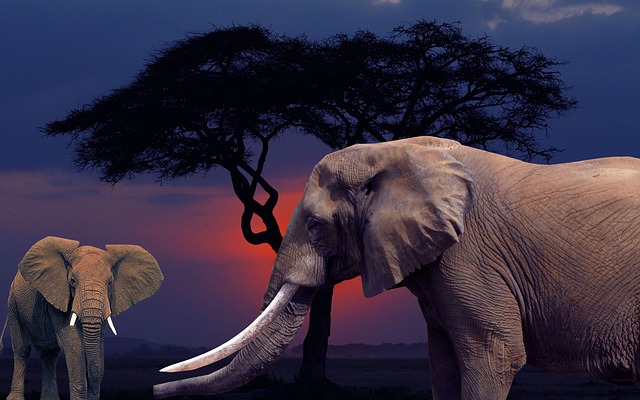
Label: elefante